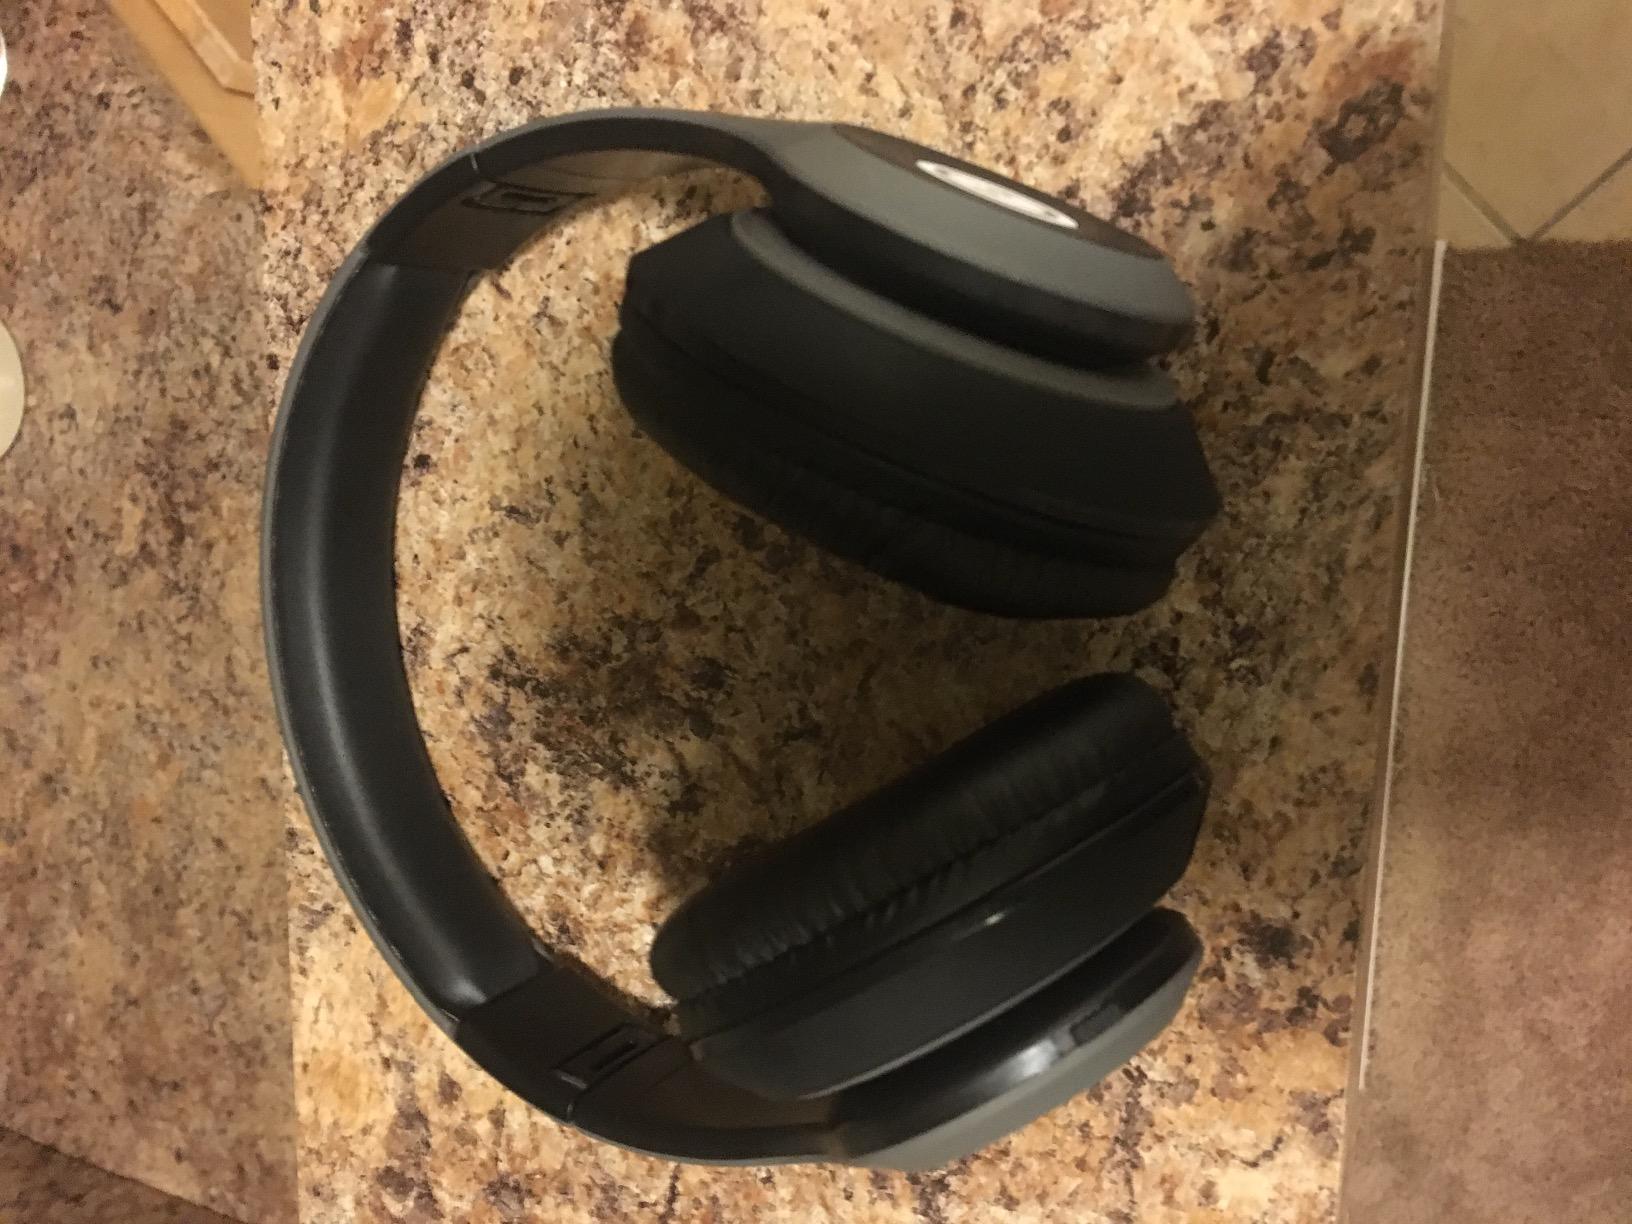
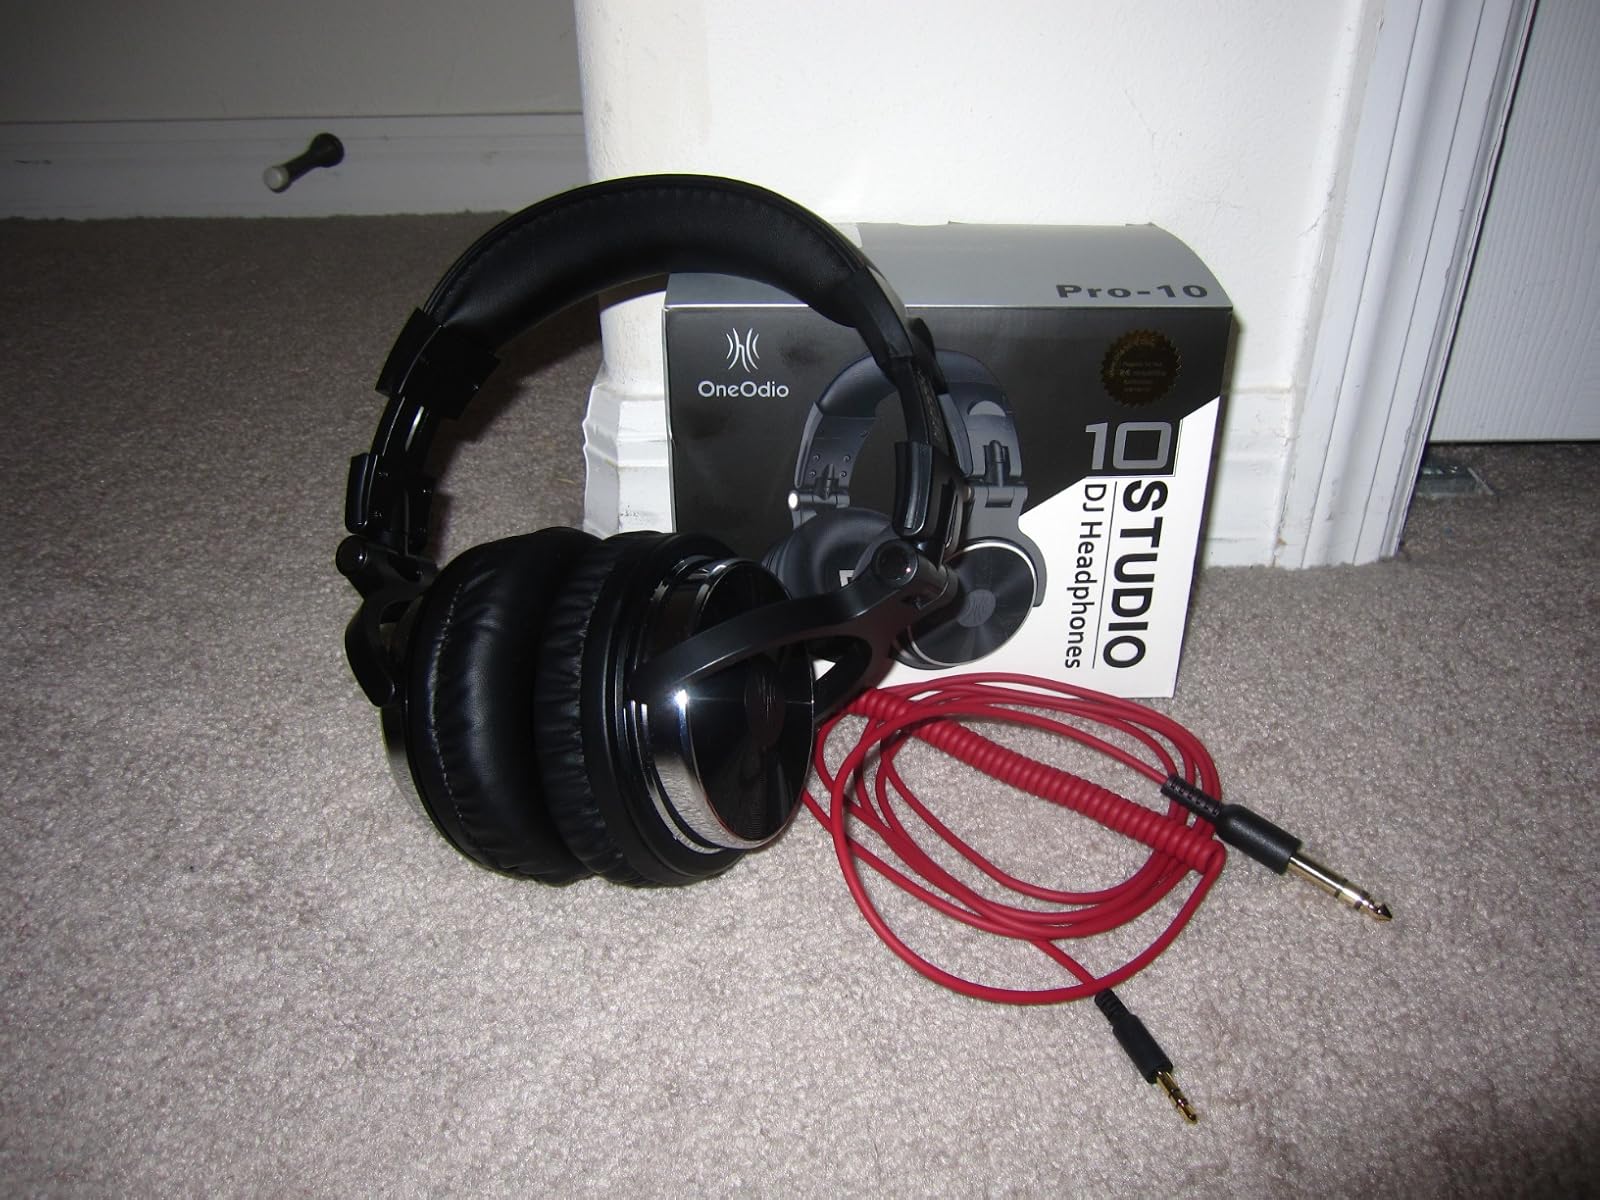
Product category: headphones
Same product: no